Pipe plug

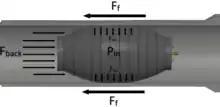
Back pressure calculation

Pipe plugs are used with supplementary accessories such as air and water hoses, air and pressure control devices, gauges, adapters and chains depending on the type of the pipe plug and the process.